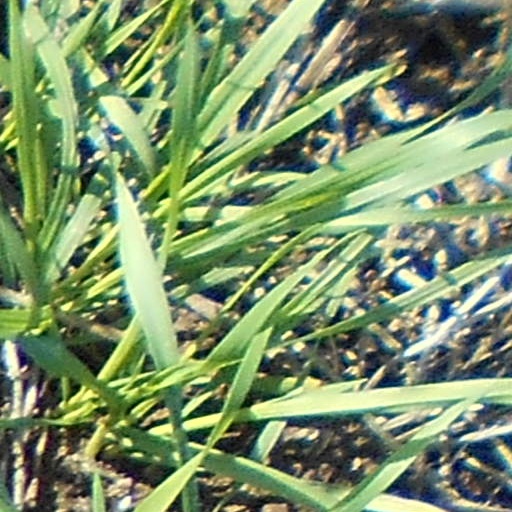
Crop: wheat